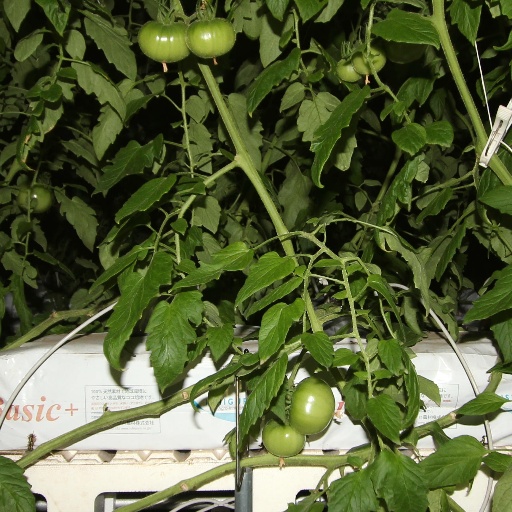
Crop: tomato